The Web of the Chozen

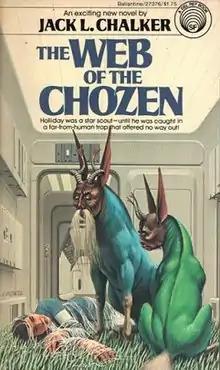
First edition (publ. Del Rey Books) Cover artist: Ralph McQuarrie

The Web of the Chozen is a novel by Jack L. Chalker published in 1978.